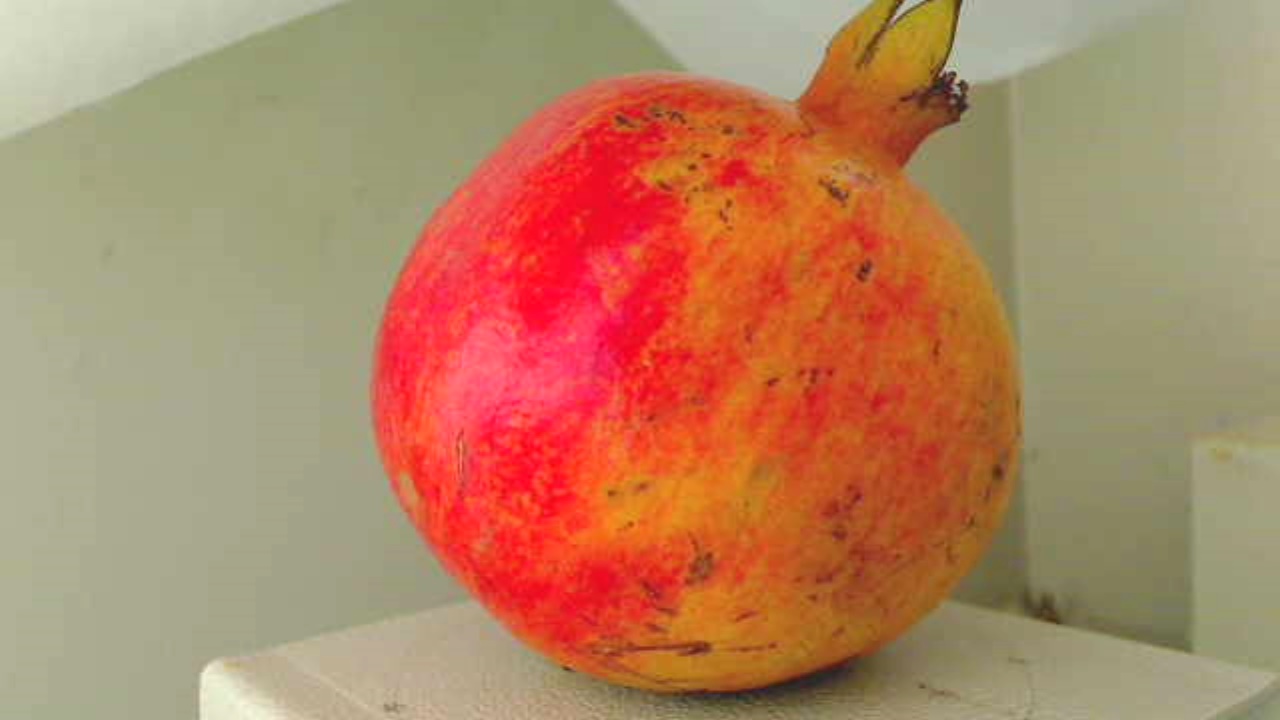
Grade: grade-2
Quality: quality-1